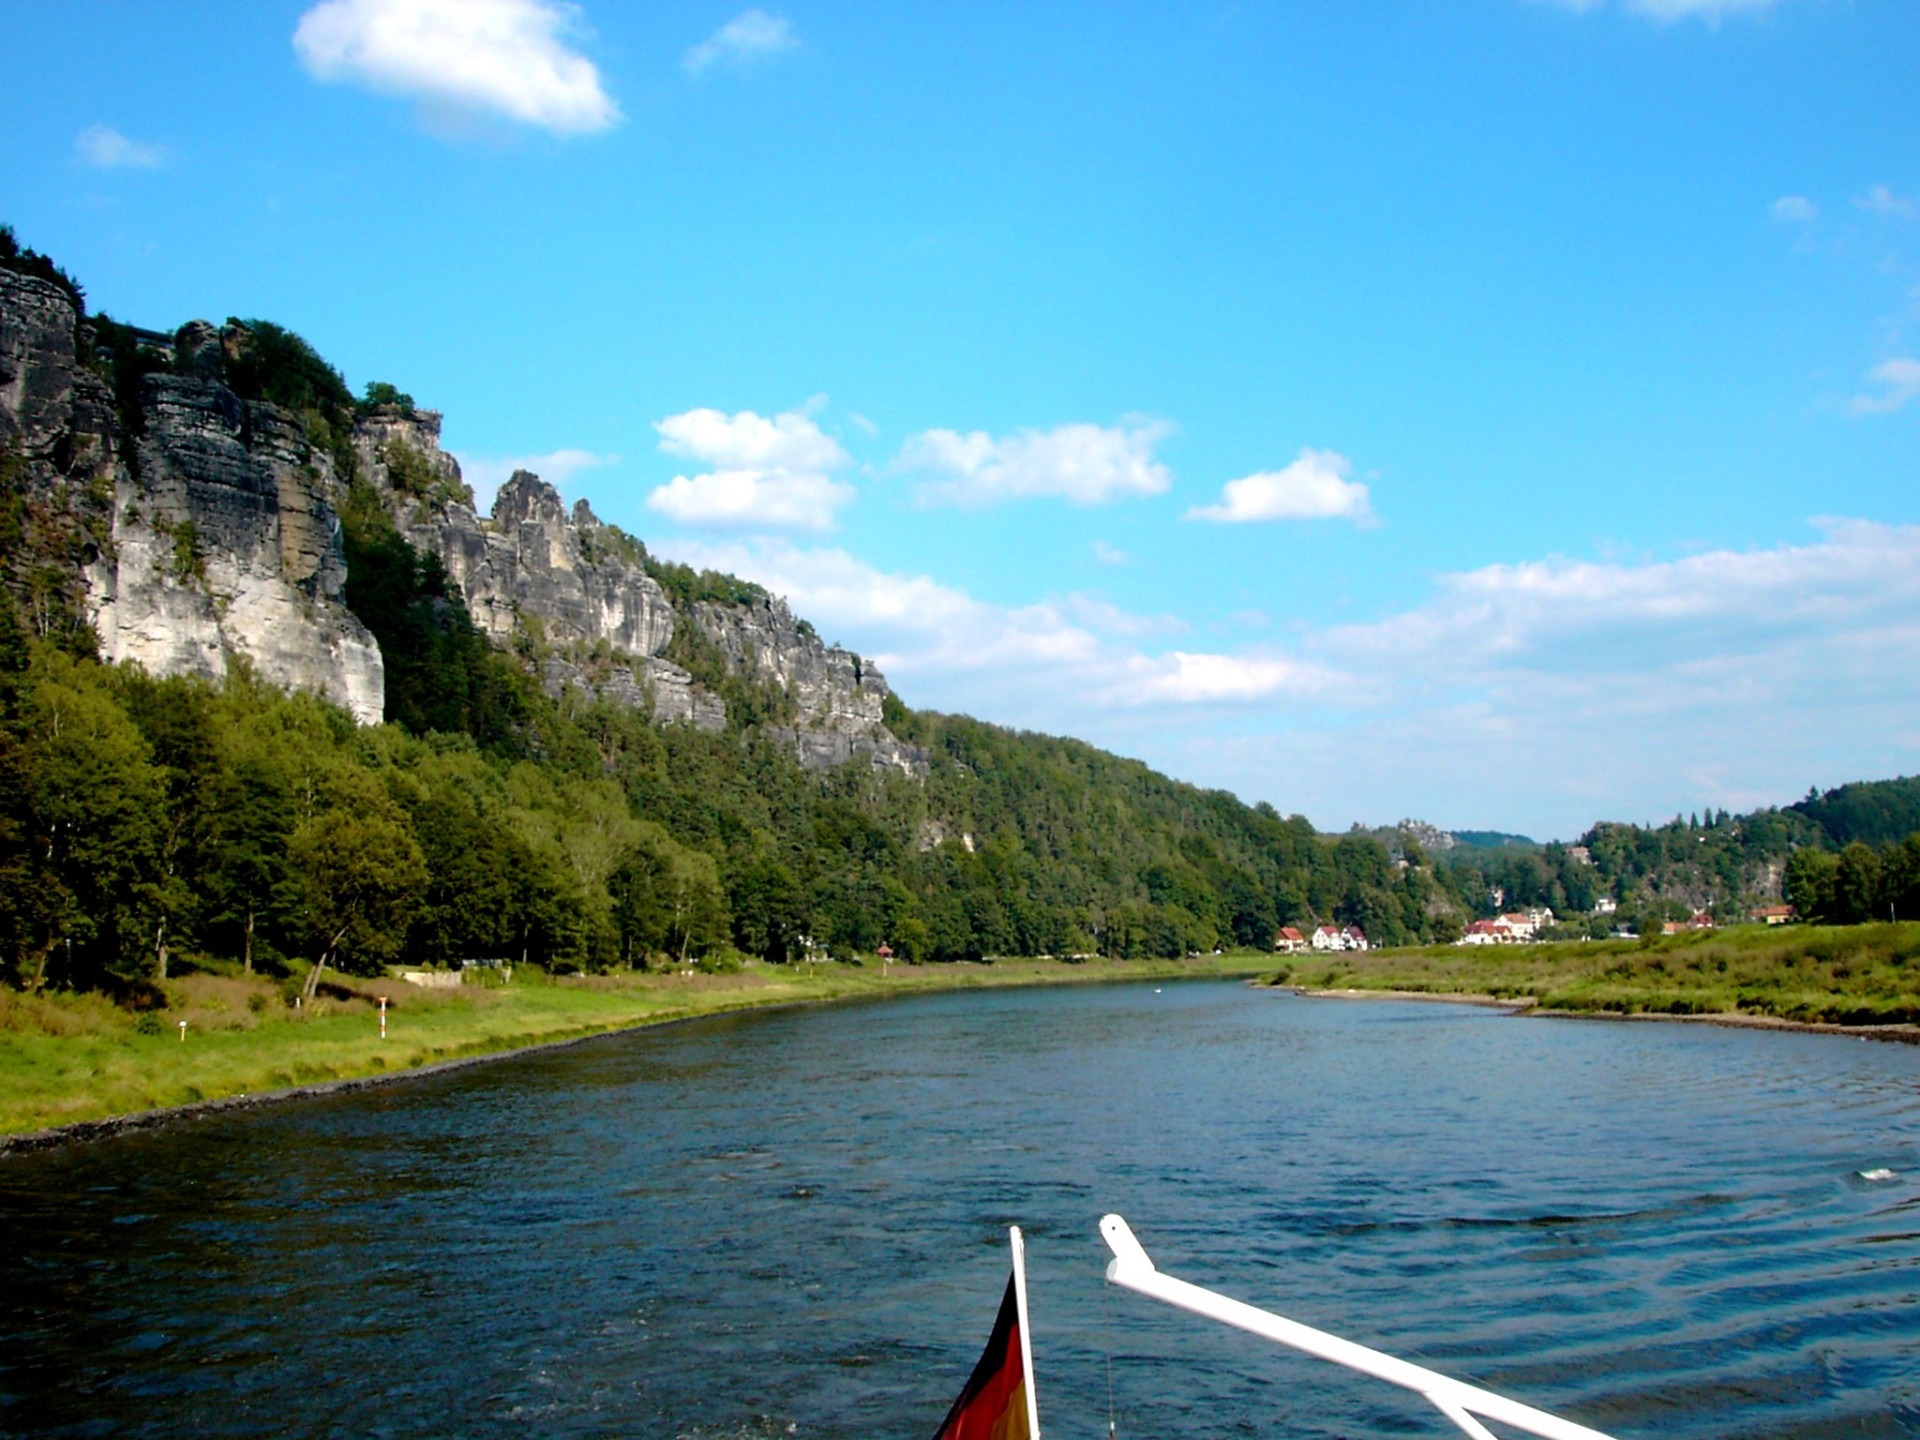
sea, rock, sky, boat, lake, river, vehicle, bay, blue, fjord, reservoir, clouds, boating, loch, elbe, saxony, river landscape, landform, saxon switzerland, elbe sandstone mountains